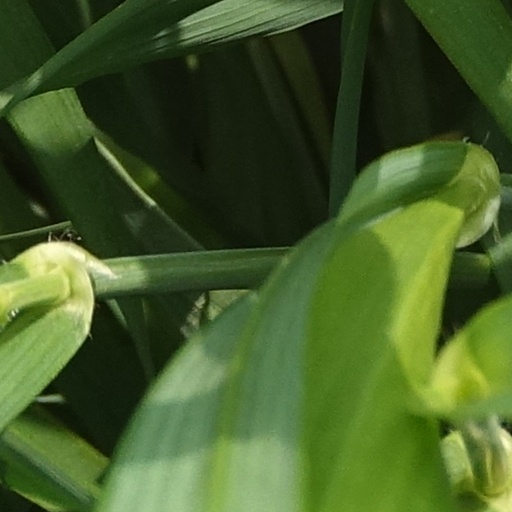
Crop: wheat